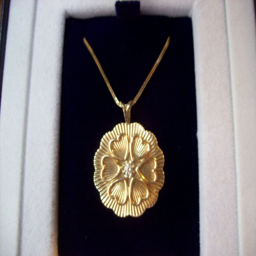
award category my son who is a soldier got me one of these .